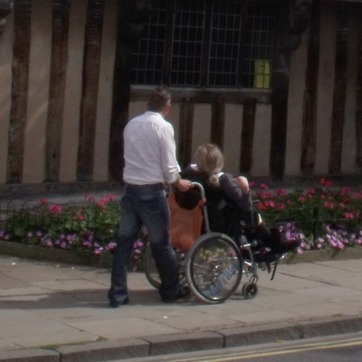
Material: skin